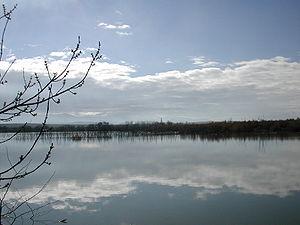
Cet article recense les zones humides de l'Espagne concernées par la convention de Ramsar.